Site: brandenburg
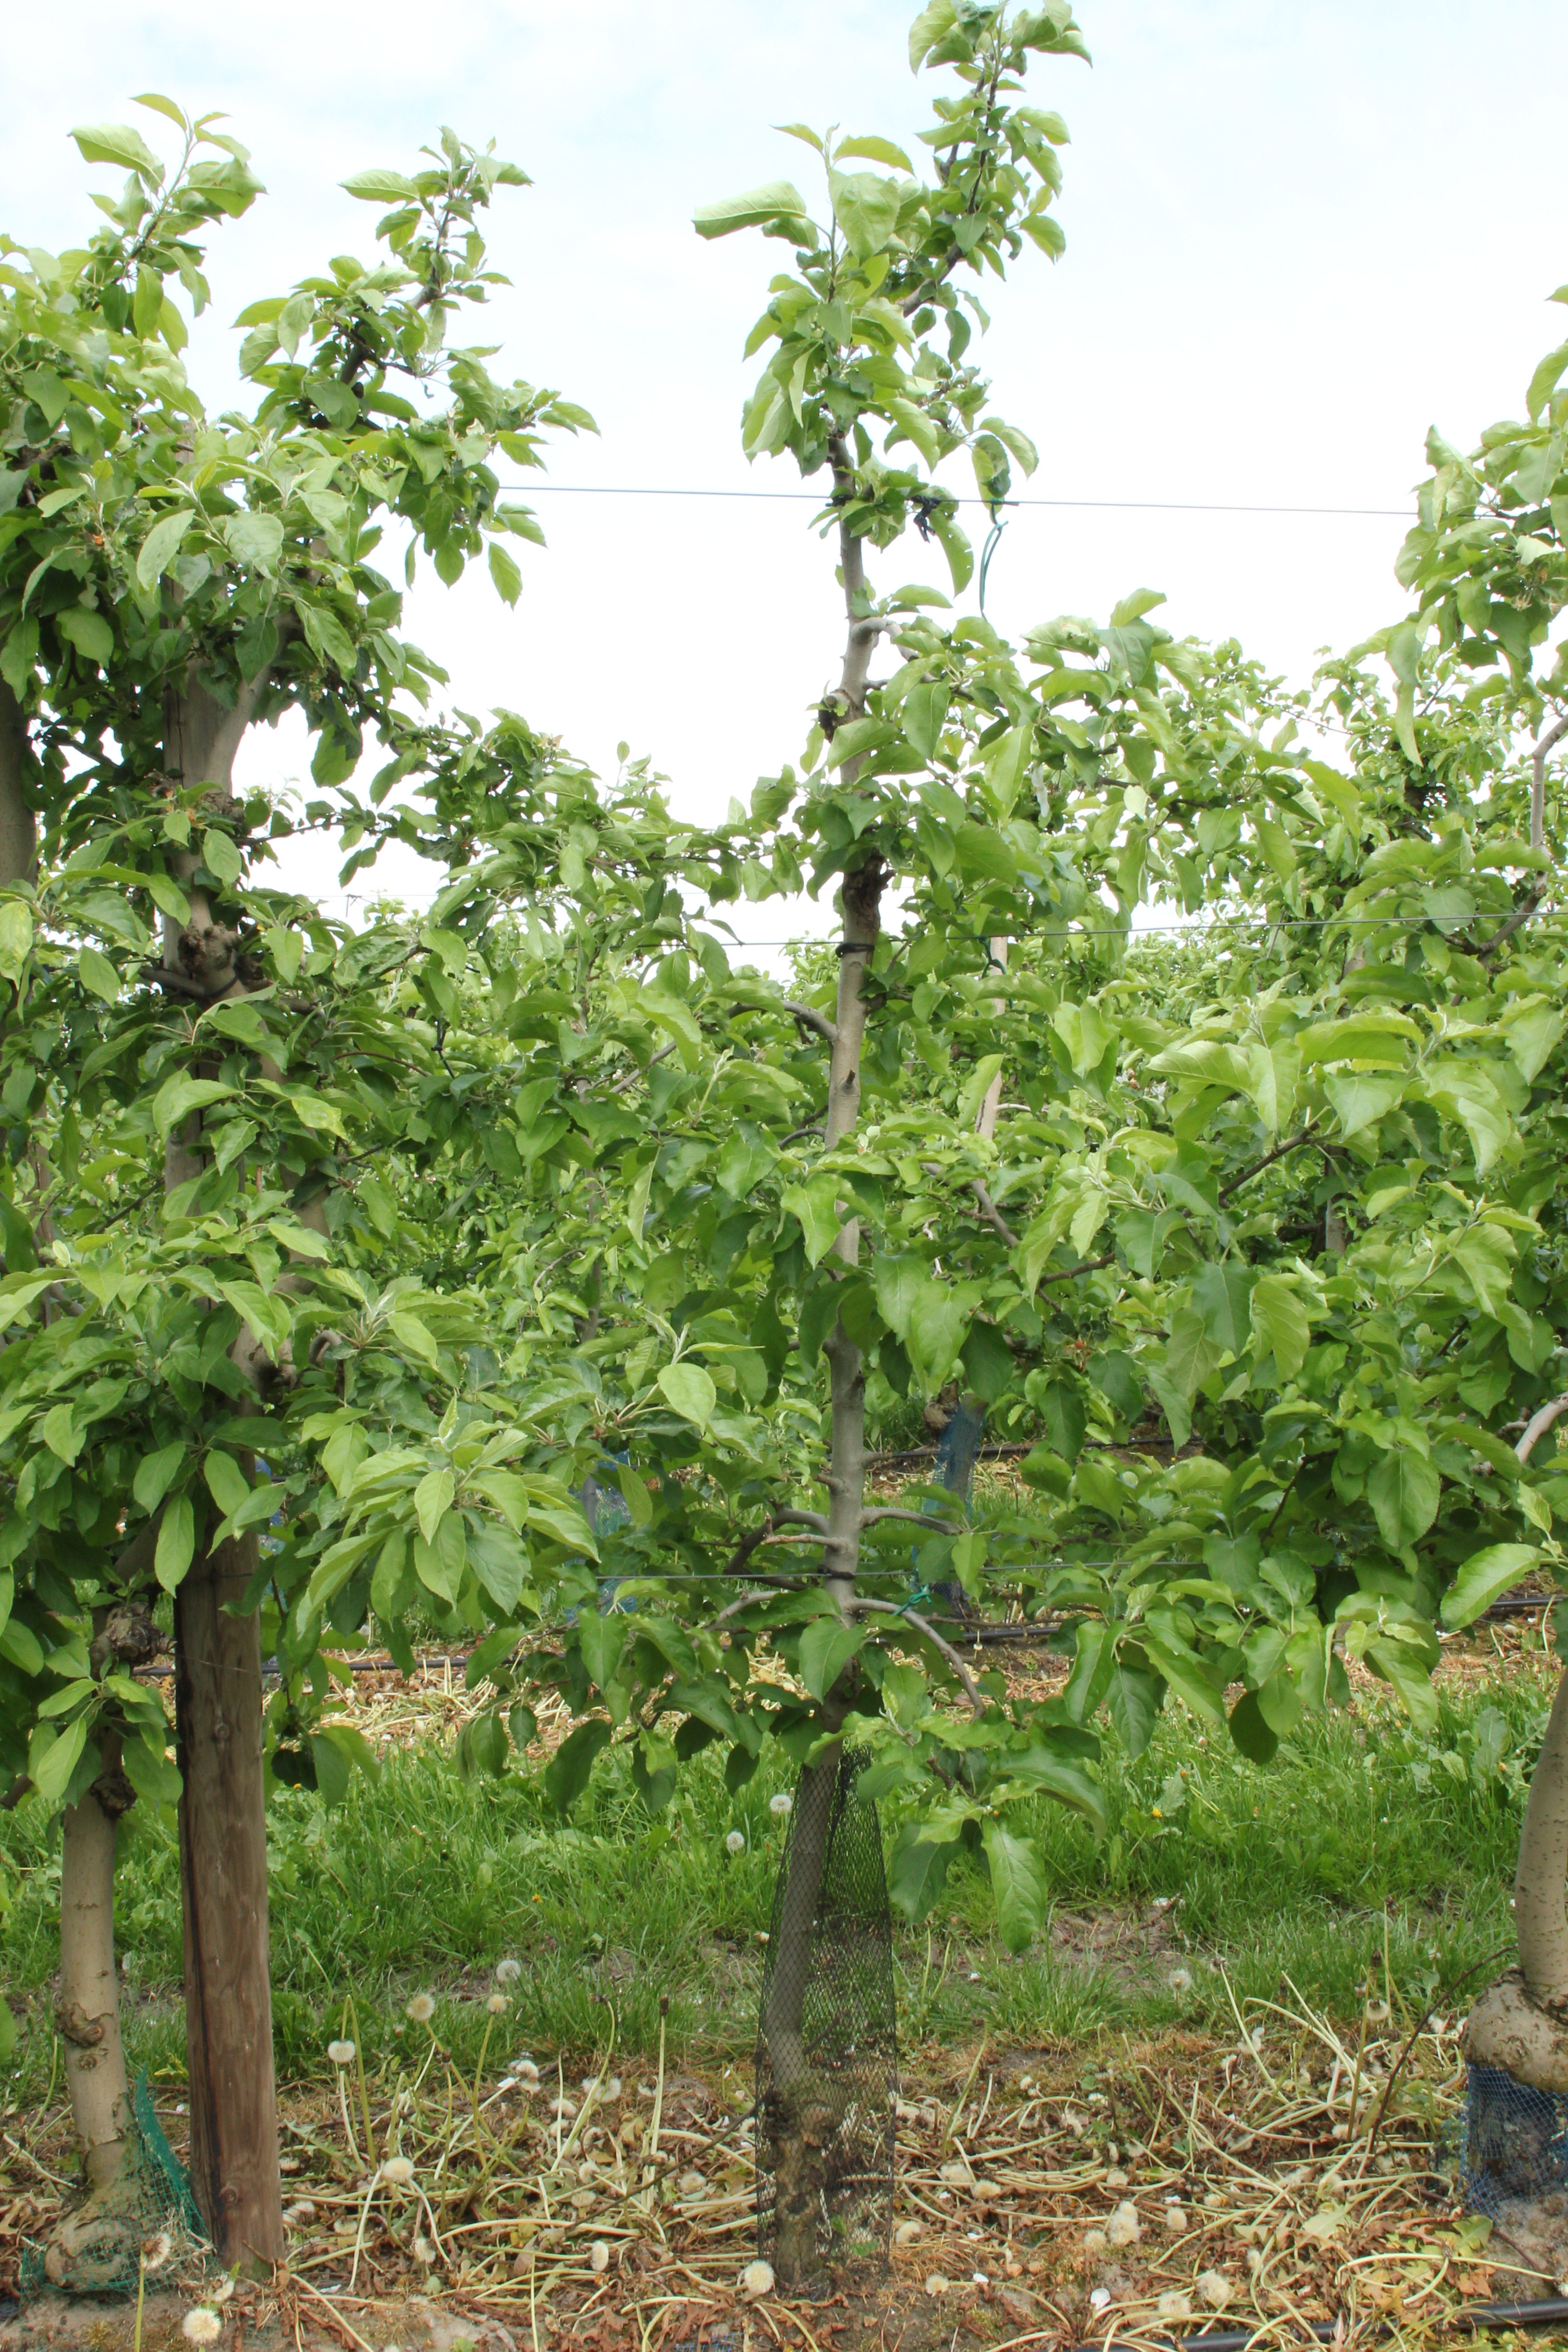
Growth stage (BBCH 67): Flowering